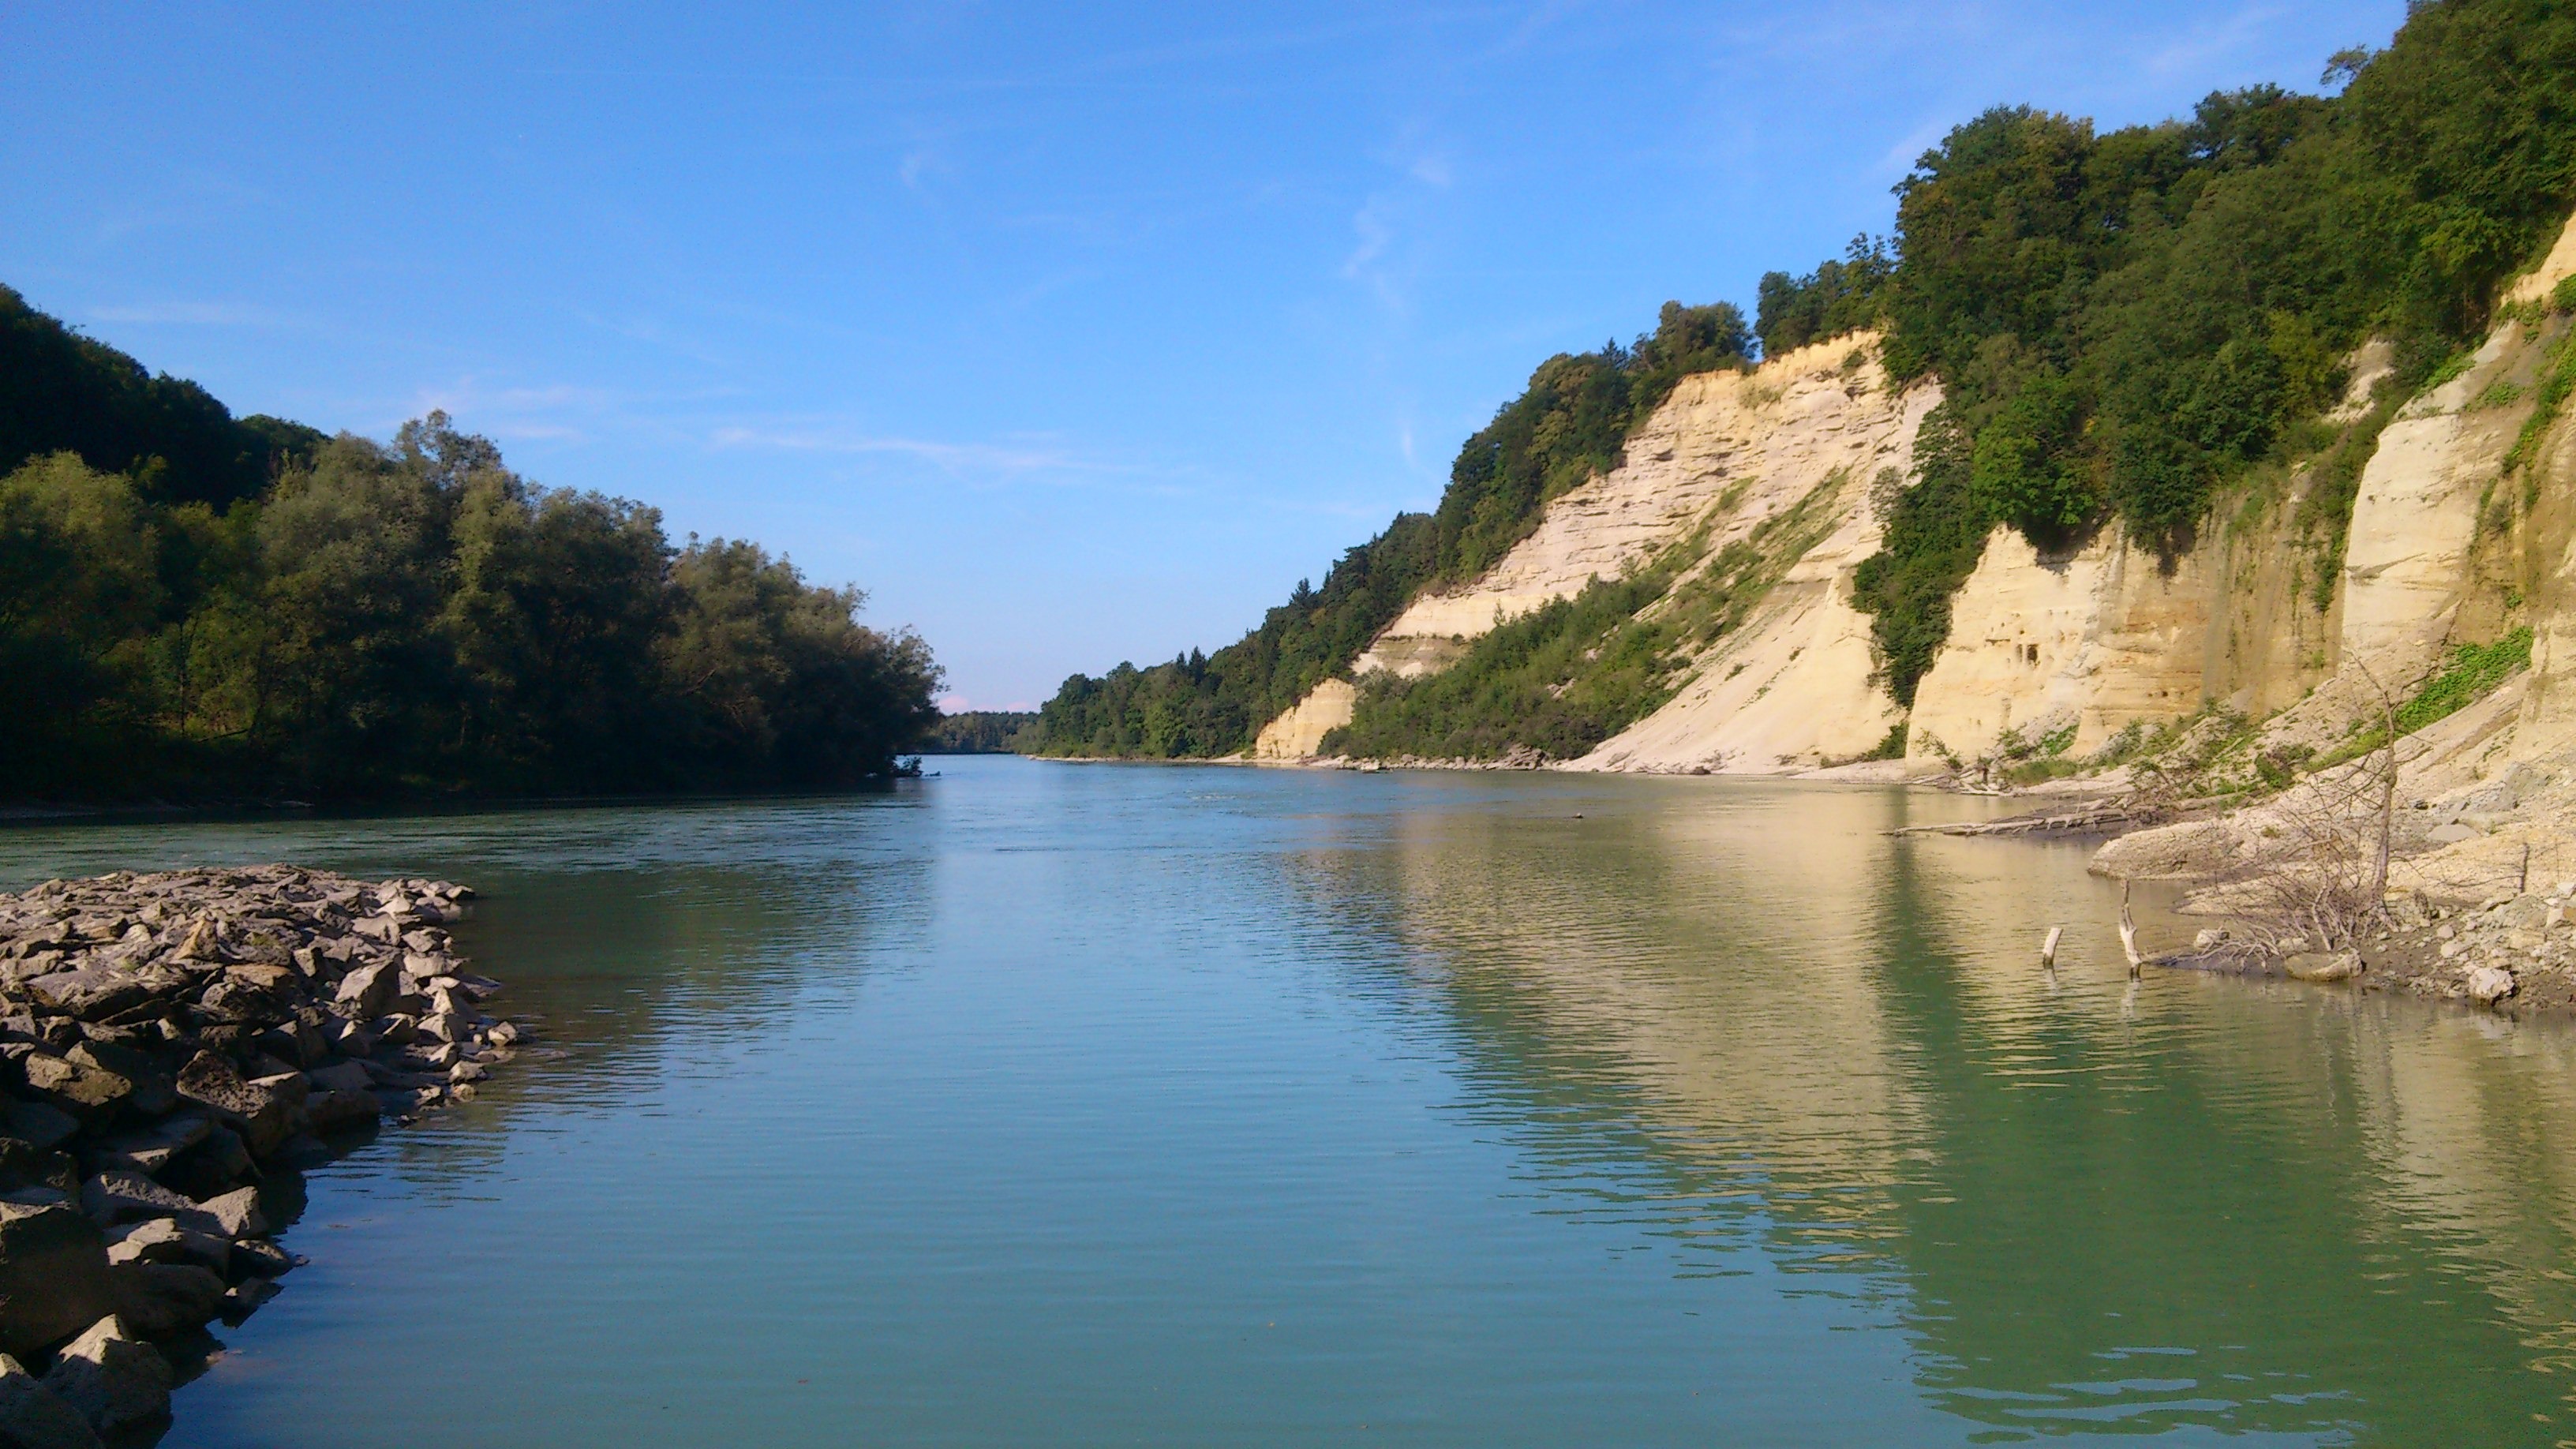
landscape, water, nature, lake, river, bay, rest, reservoir, waterway, body of water, loch, landform, tarn